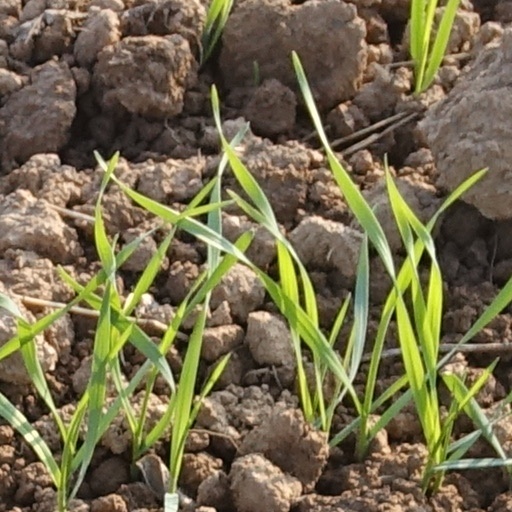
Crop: wheat